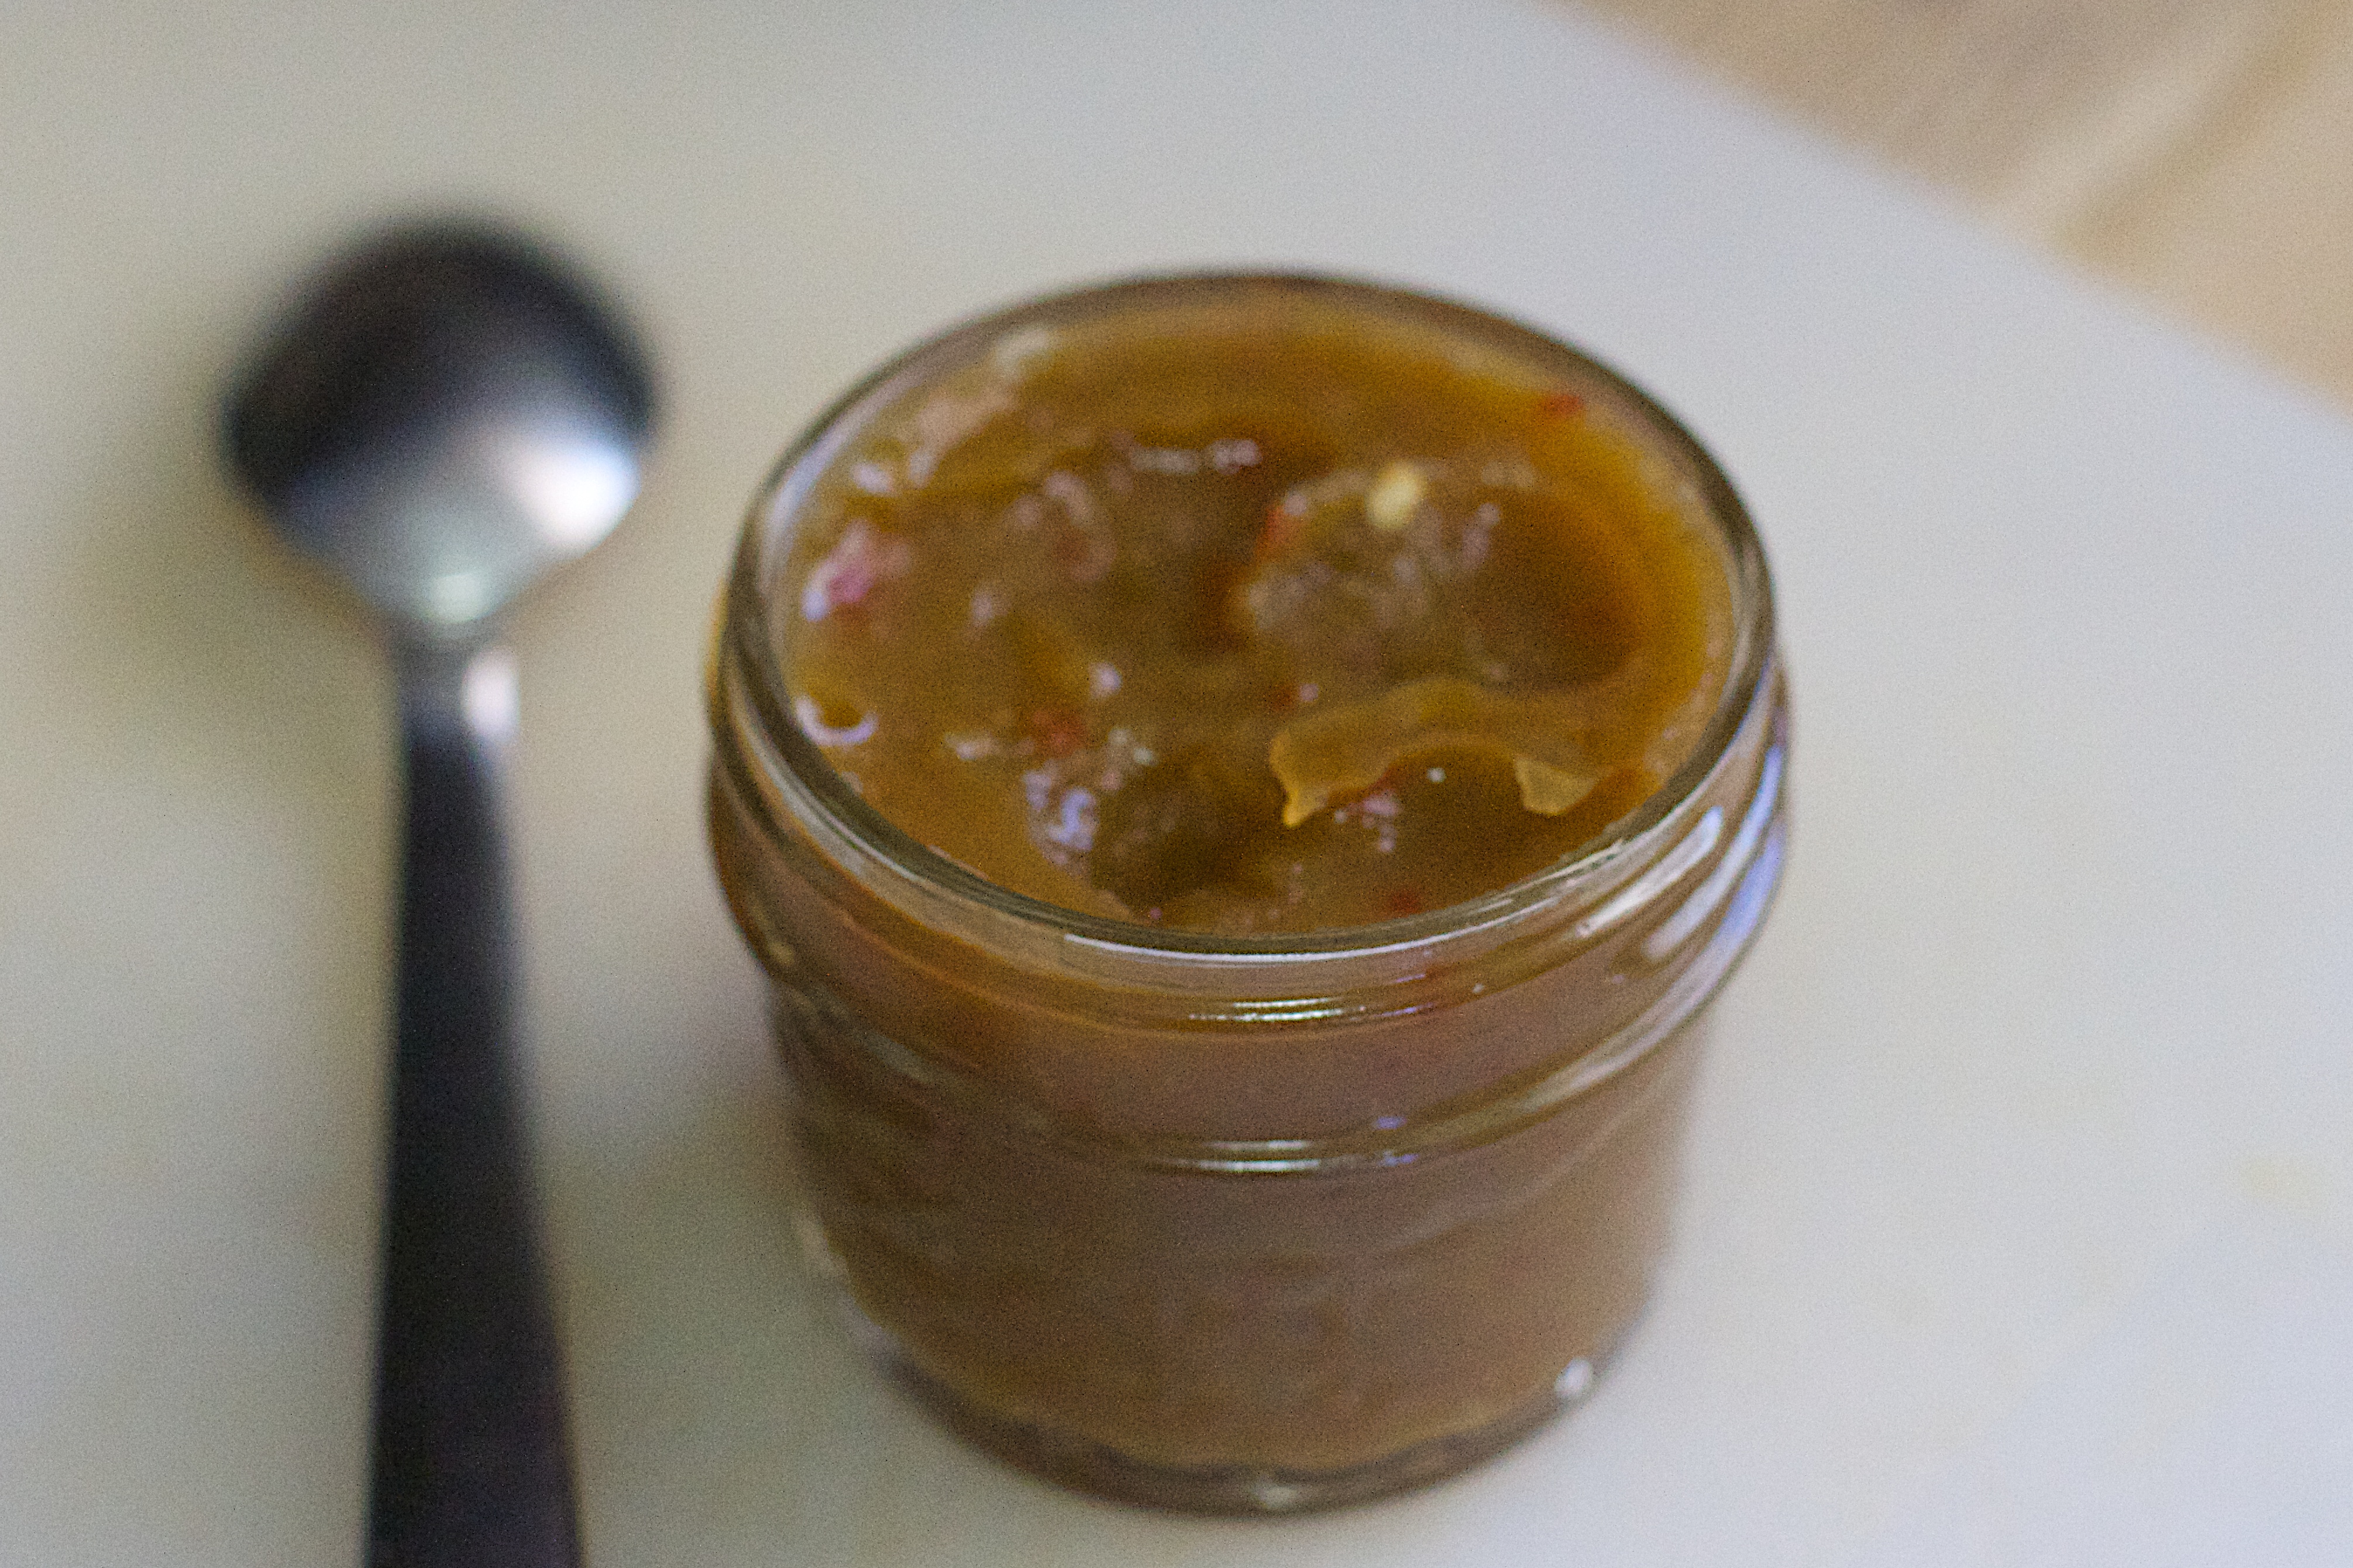
dish, food, produce, cuisine, asian food, canning, indian cuisine